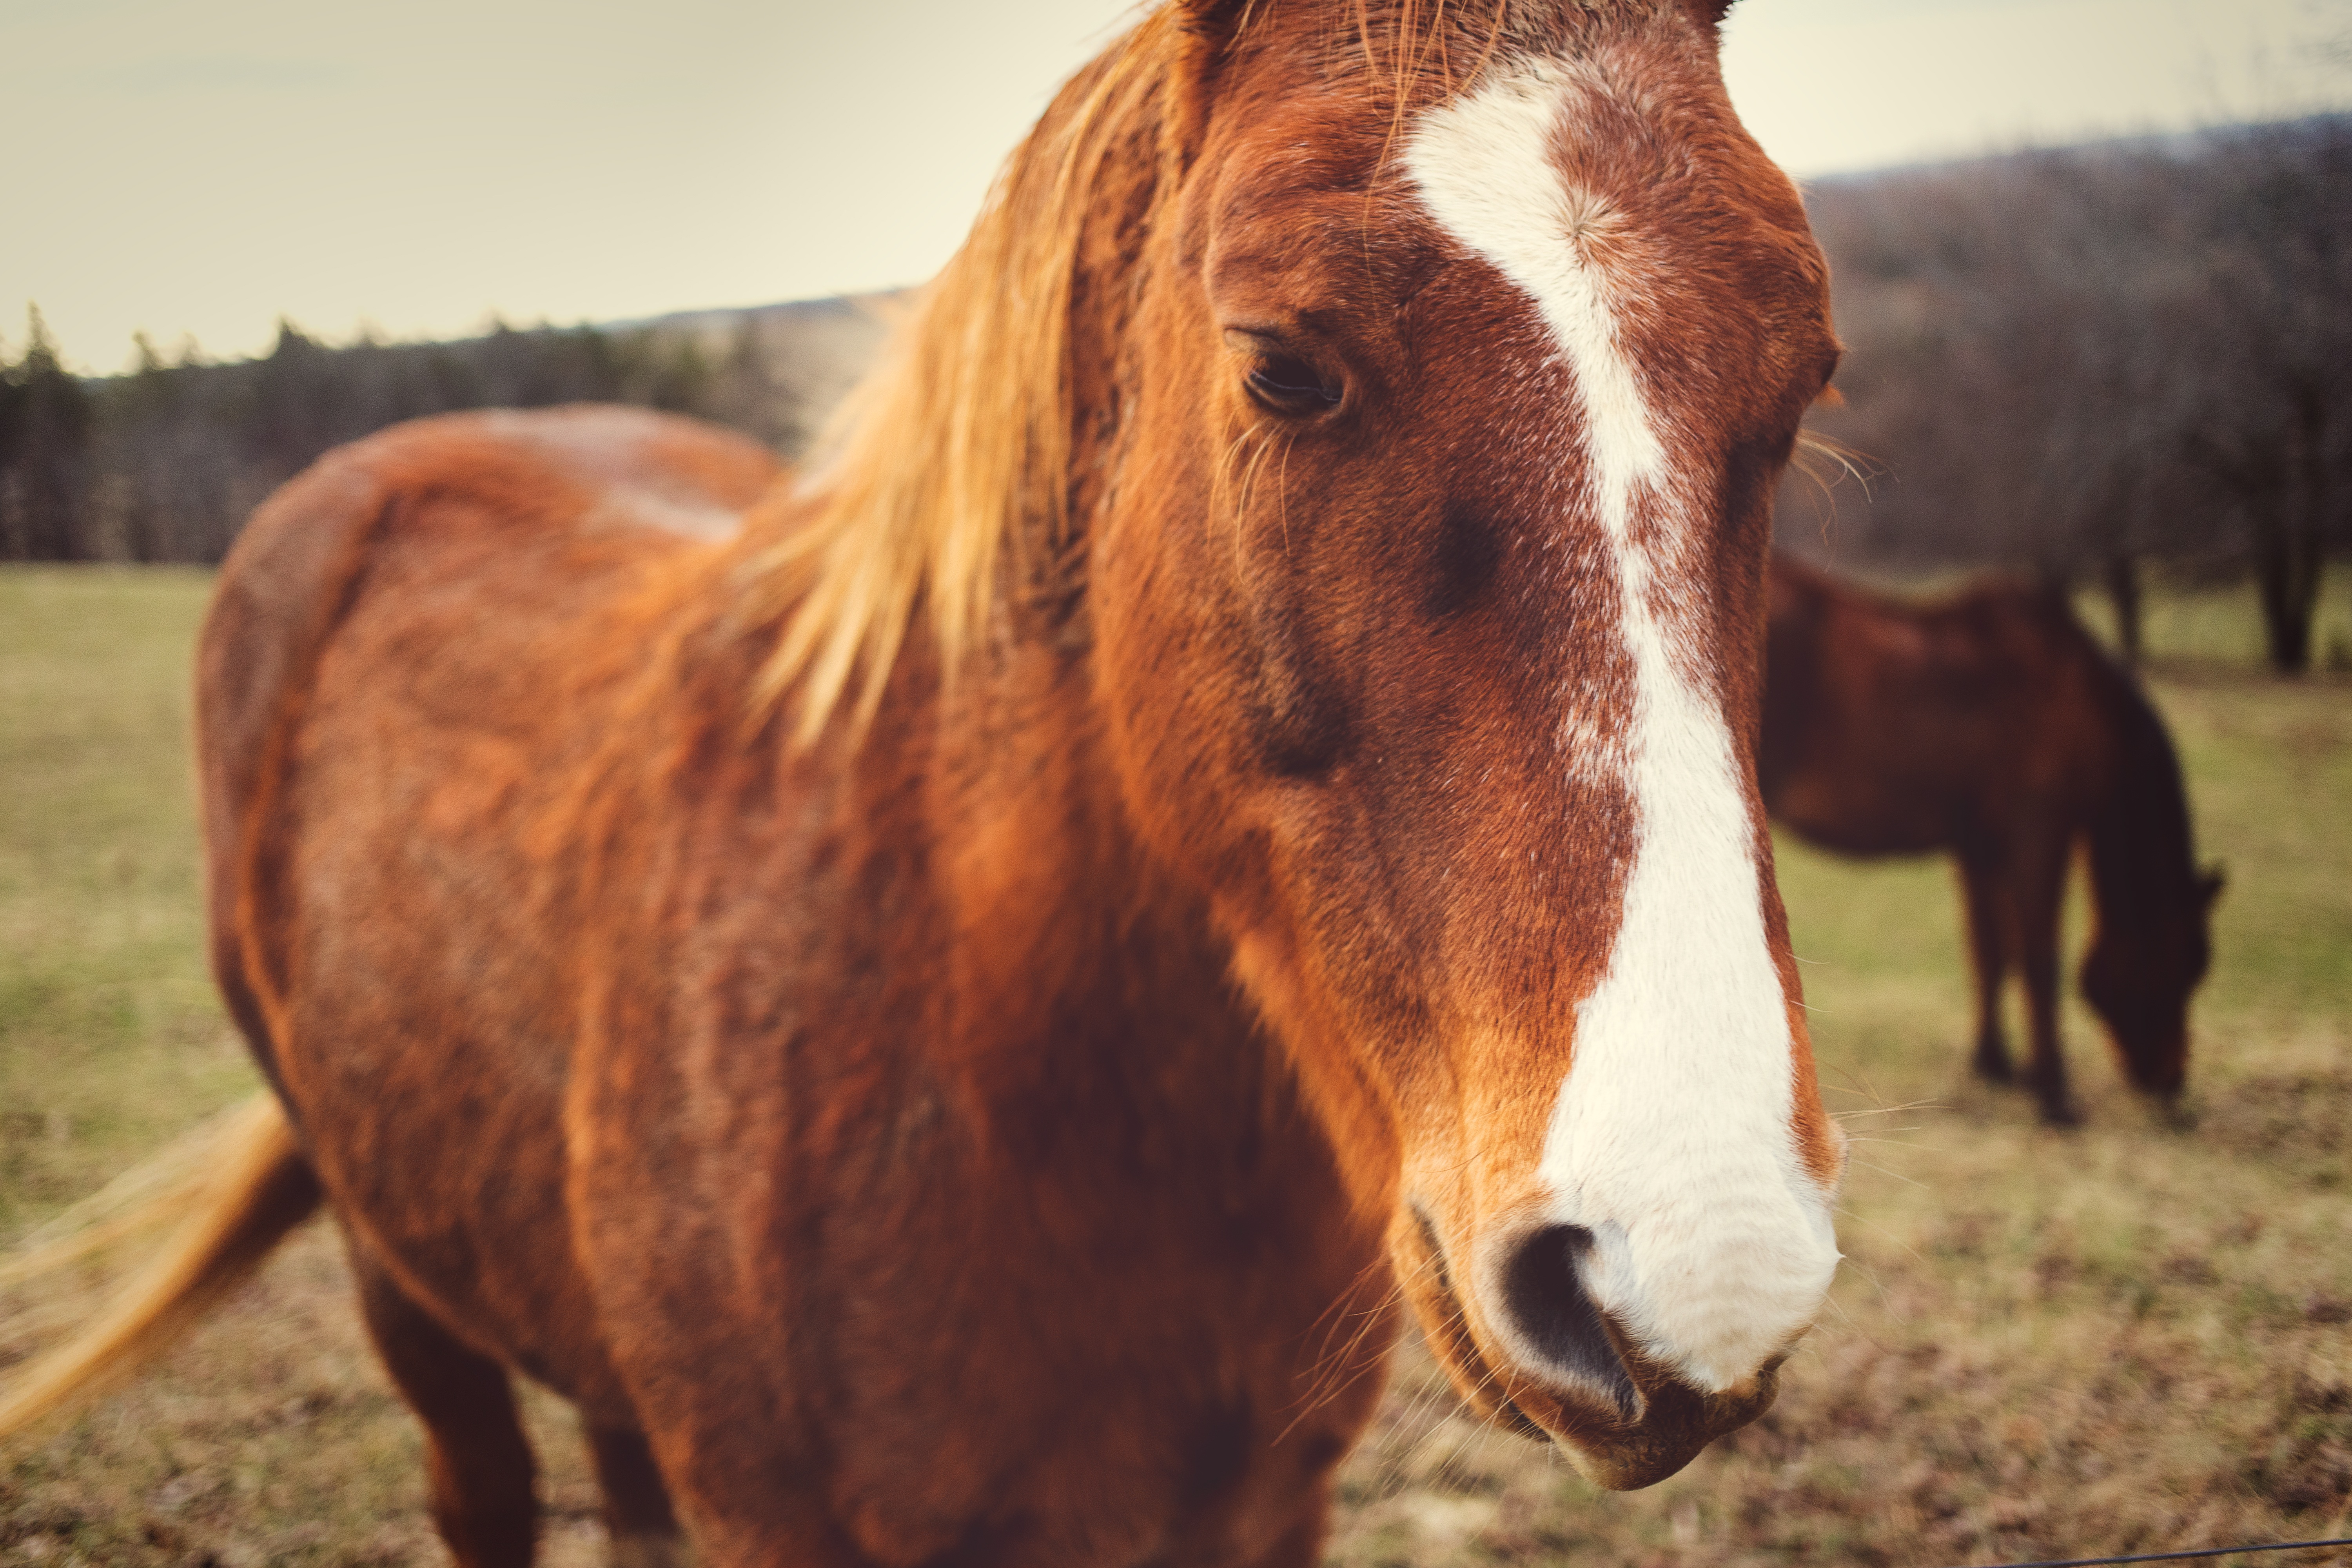
landscape, fall, animal, pasture, grazing, horse, mammal, stallion, mane, fauna, horses, vertebrate, mare, cattle like mammal, horse like mammal, mustang horse